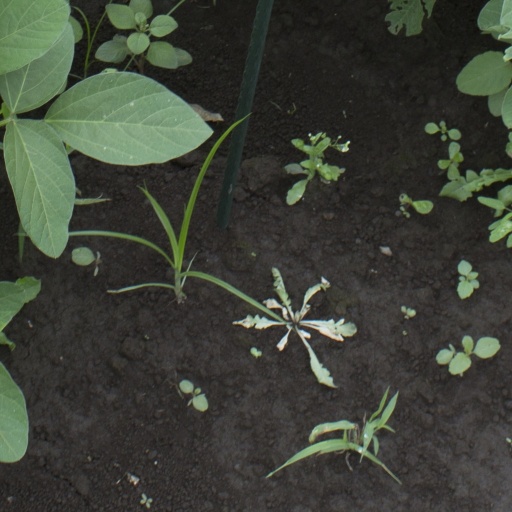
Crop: soybean